Question: Please indicate a possible affordance area of the bench that can be used for sitting
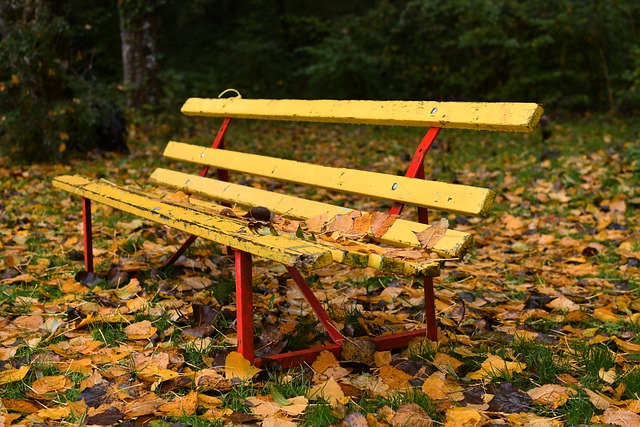
Answer: [52.5, 172, 434.5, 267]